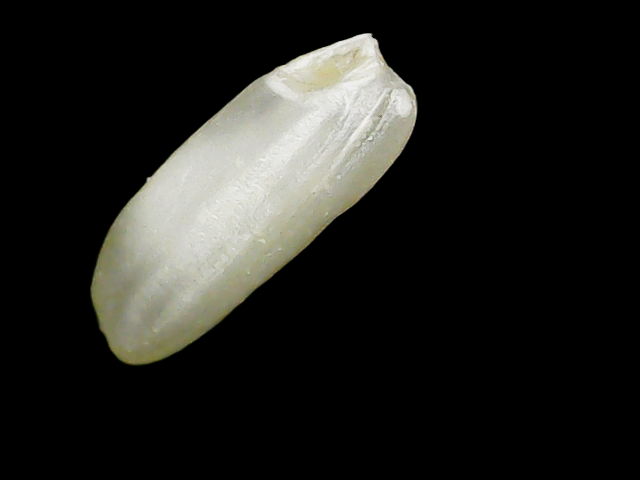
Rice variety: Binadhan24